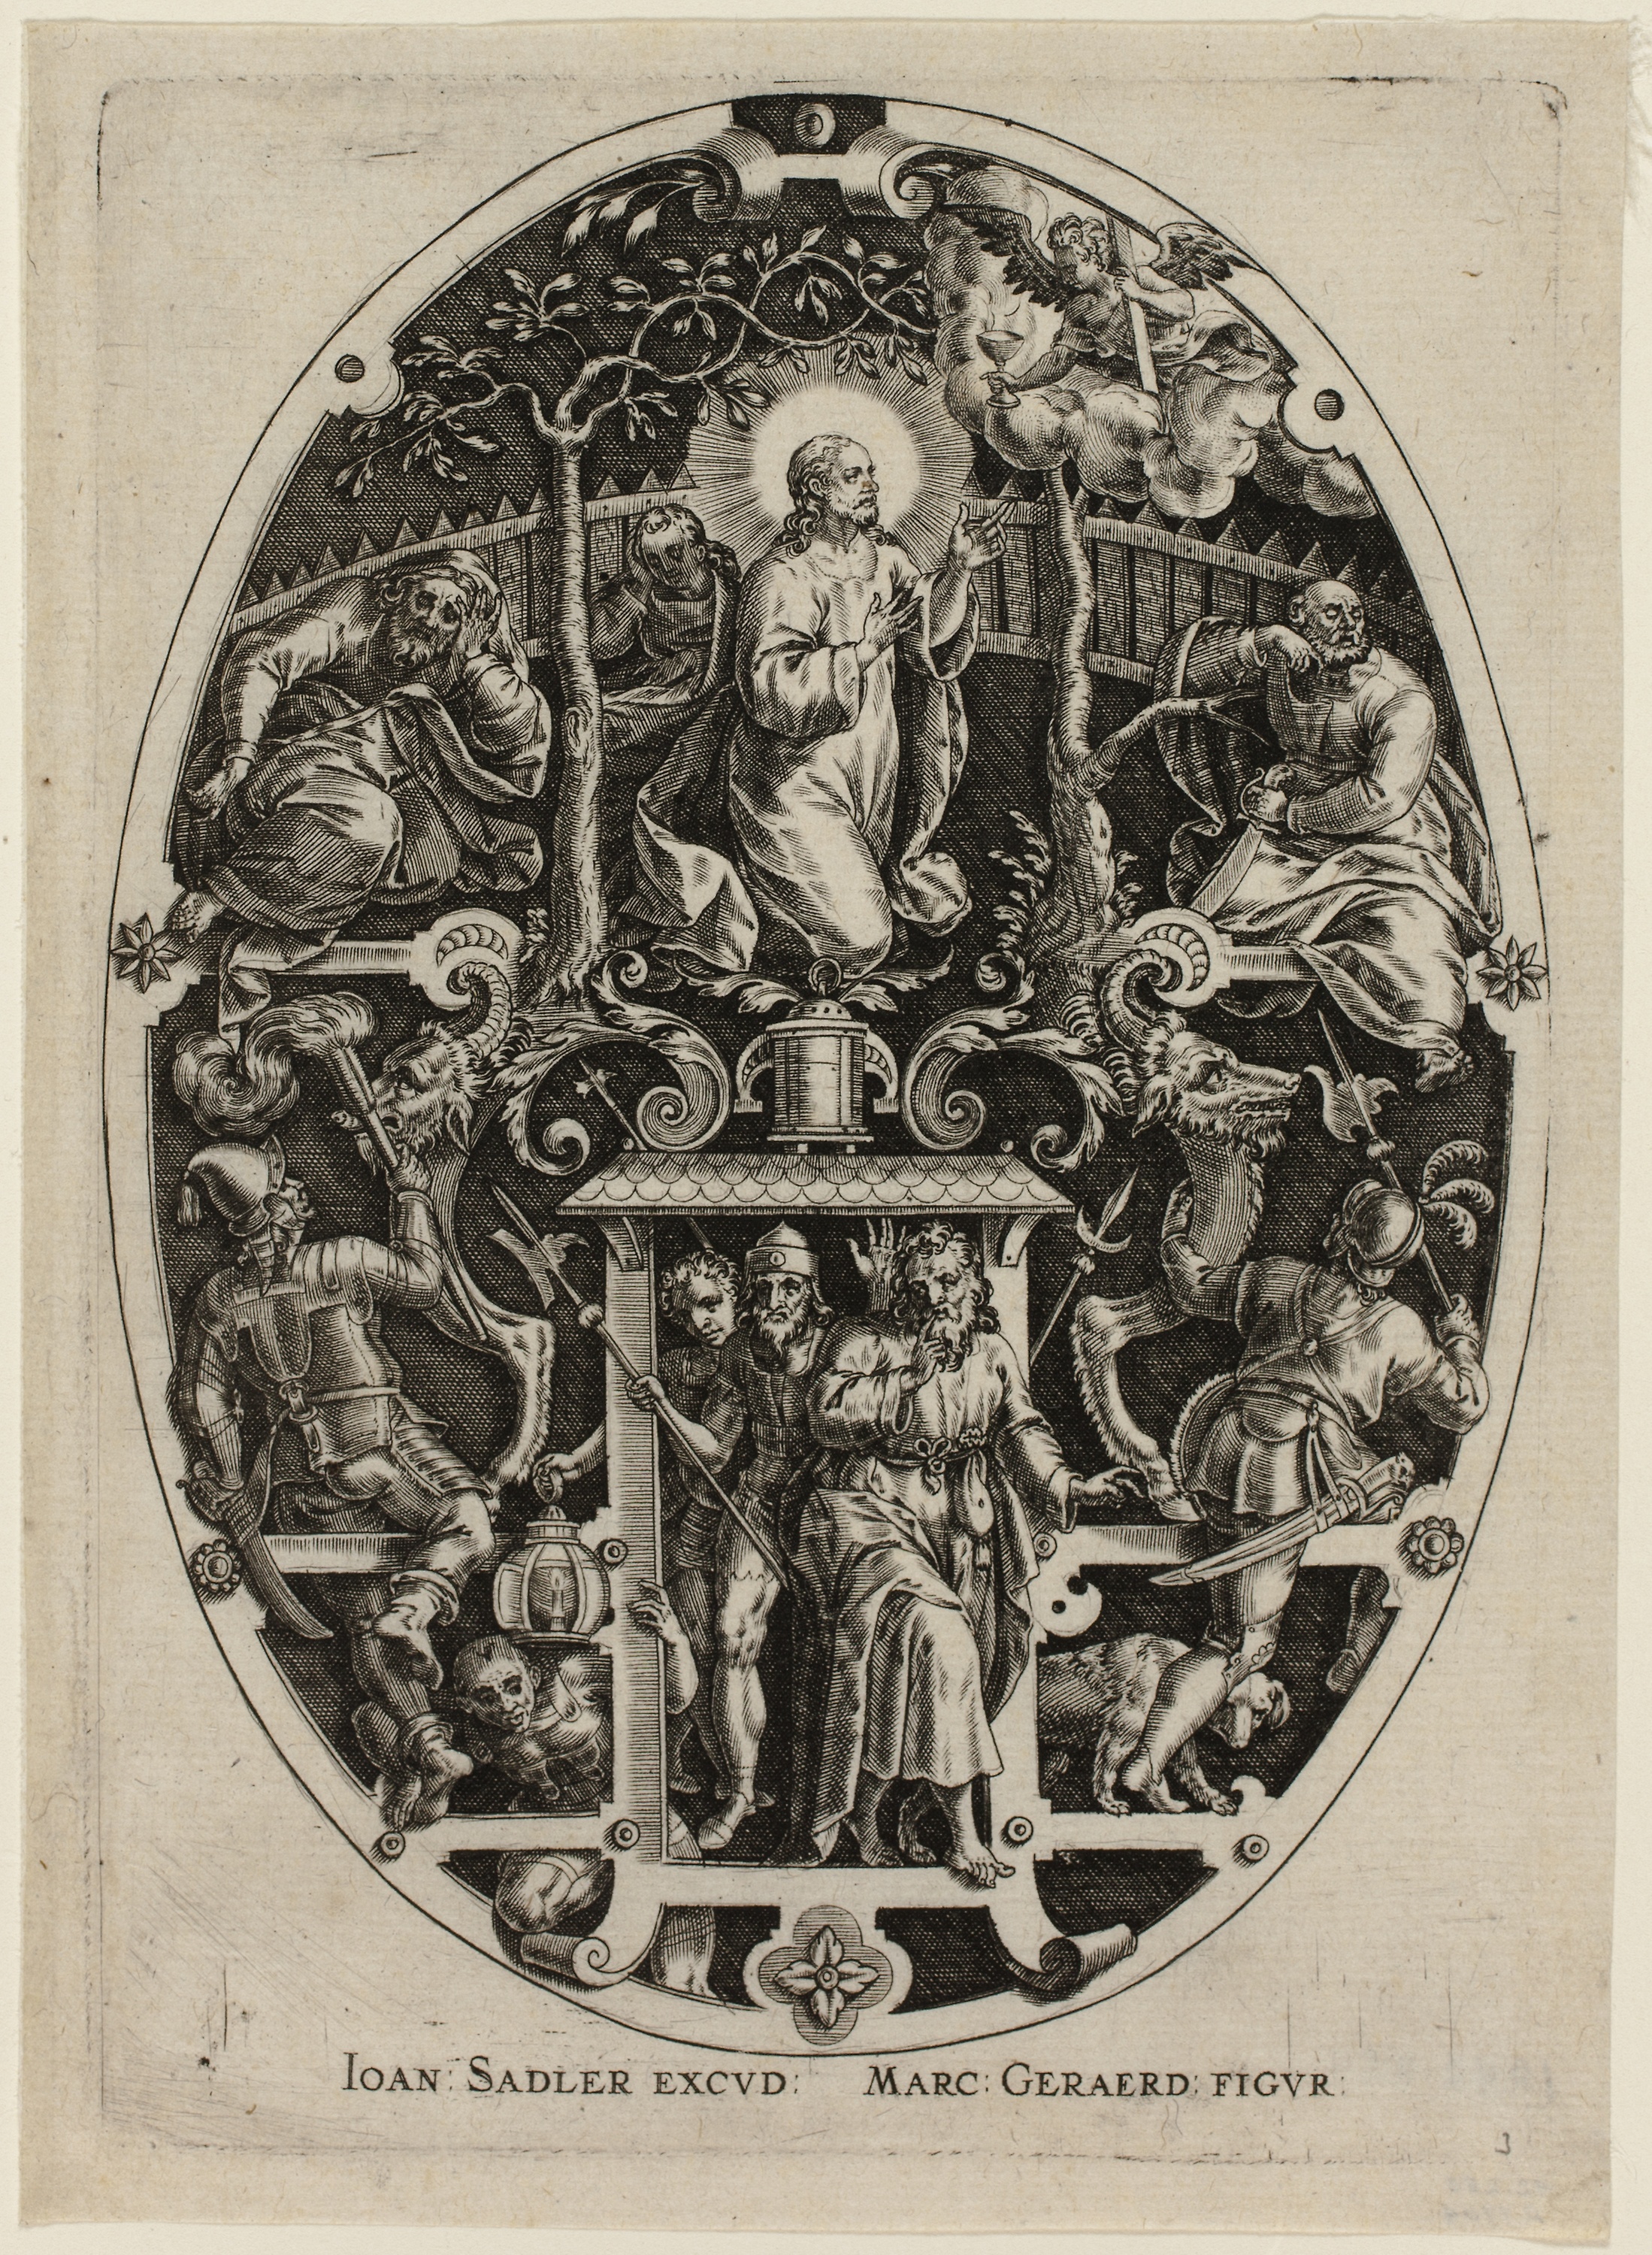
history, art, ancient history, middle ages, artifact, font, black and white, illustration